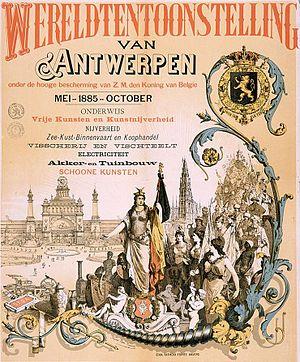
Exposition universelle de 1885
11 février : arrêté royal instituant la Croix militaire.
L’Exposition universelle de 1885, également connue sous le nom de Wereldtentoonstelling van Antwerpen, est une Exposition internationale qui s’est tenue à Anvers, en Belgique, entre le 2 mai et 2 novembre 1885. Elle avait une superficie de 220 000 m², a accueilli 3,5 millions de visiteurs et a atteint le seuil de rentabilité à 4 millions de francs belges. Il y a officiellement 25 nations à avoir participé, incluant : l'Allemagne, l'Autriche, le Canada, l'Empire ottoman, l'Espagne, la France, la Grande-Bretagne, le Portugal, la Serbie, le Royaume de Roumanie, les États-Unis ainsi que plusieurs États d'Amérique du Sud. Des producteurs de laines australiens ont été envoyés sur place et ont gagné des prix.
Frans Van Kuyck né Frans Pieter Lodewijk van Kuyck le 9 juin 1852 à Anvers ; mort dans la même ville le 31 mai 1915 est un peintre et illustrateur belge.